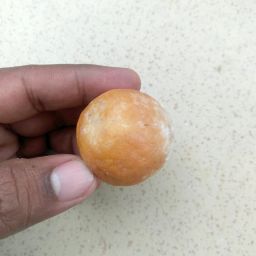
Fruit: Lime
Quality: Bad